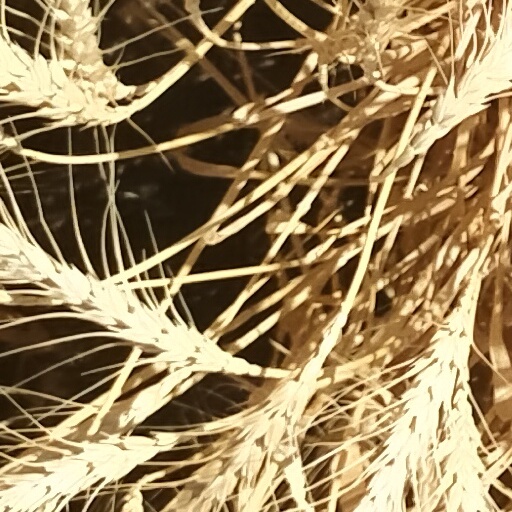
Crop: wheat